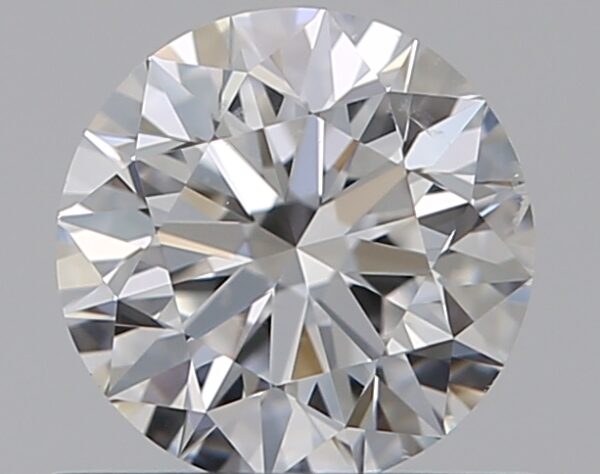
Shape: round
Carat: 0.53
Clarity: SI1
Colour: E
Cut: EX
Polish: EX
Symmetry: EX
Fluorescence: N
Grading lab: GIA
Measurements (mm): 5.16 x 5.19 x 3.24